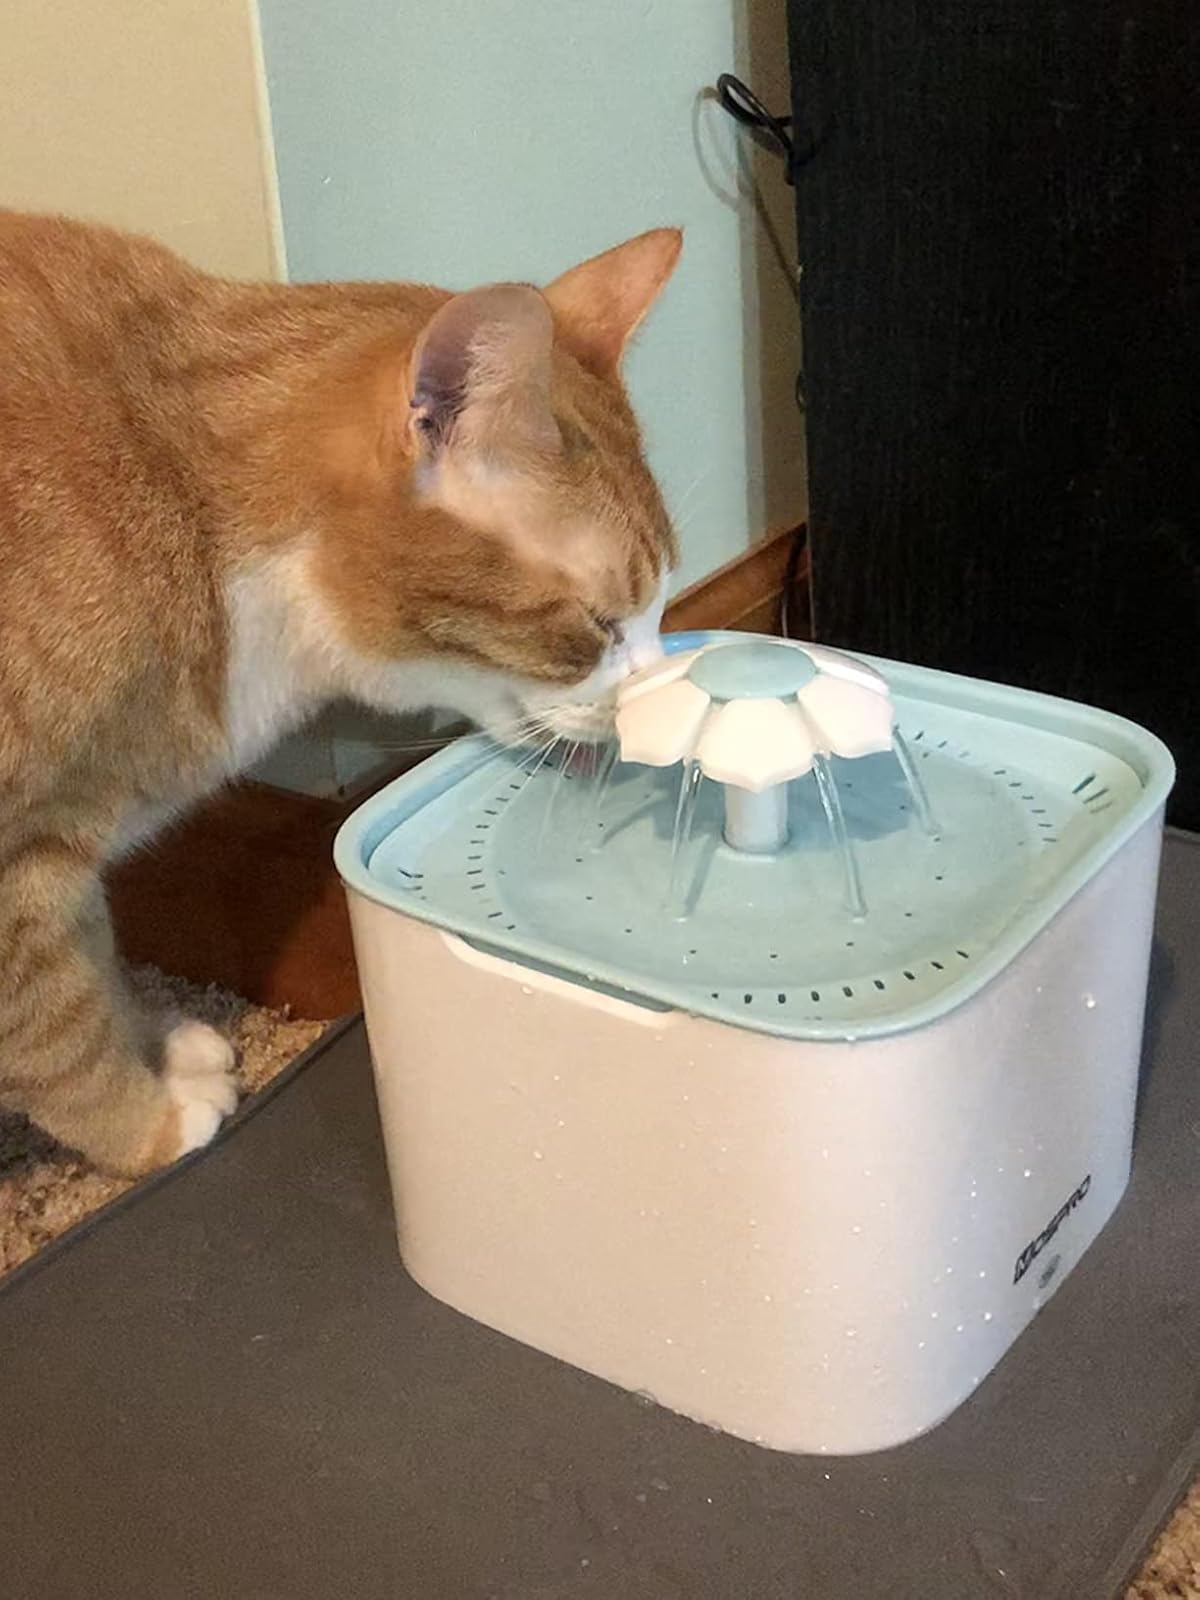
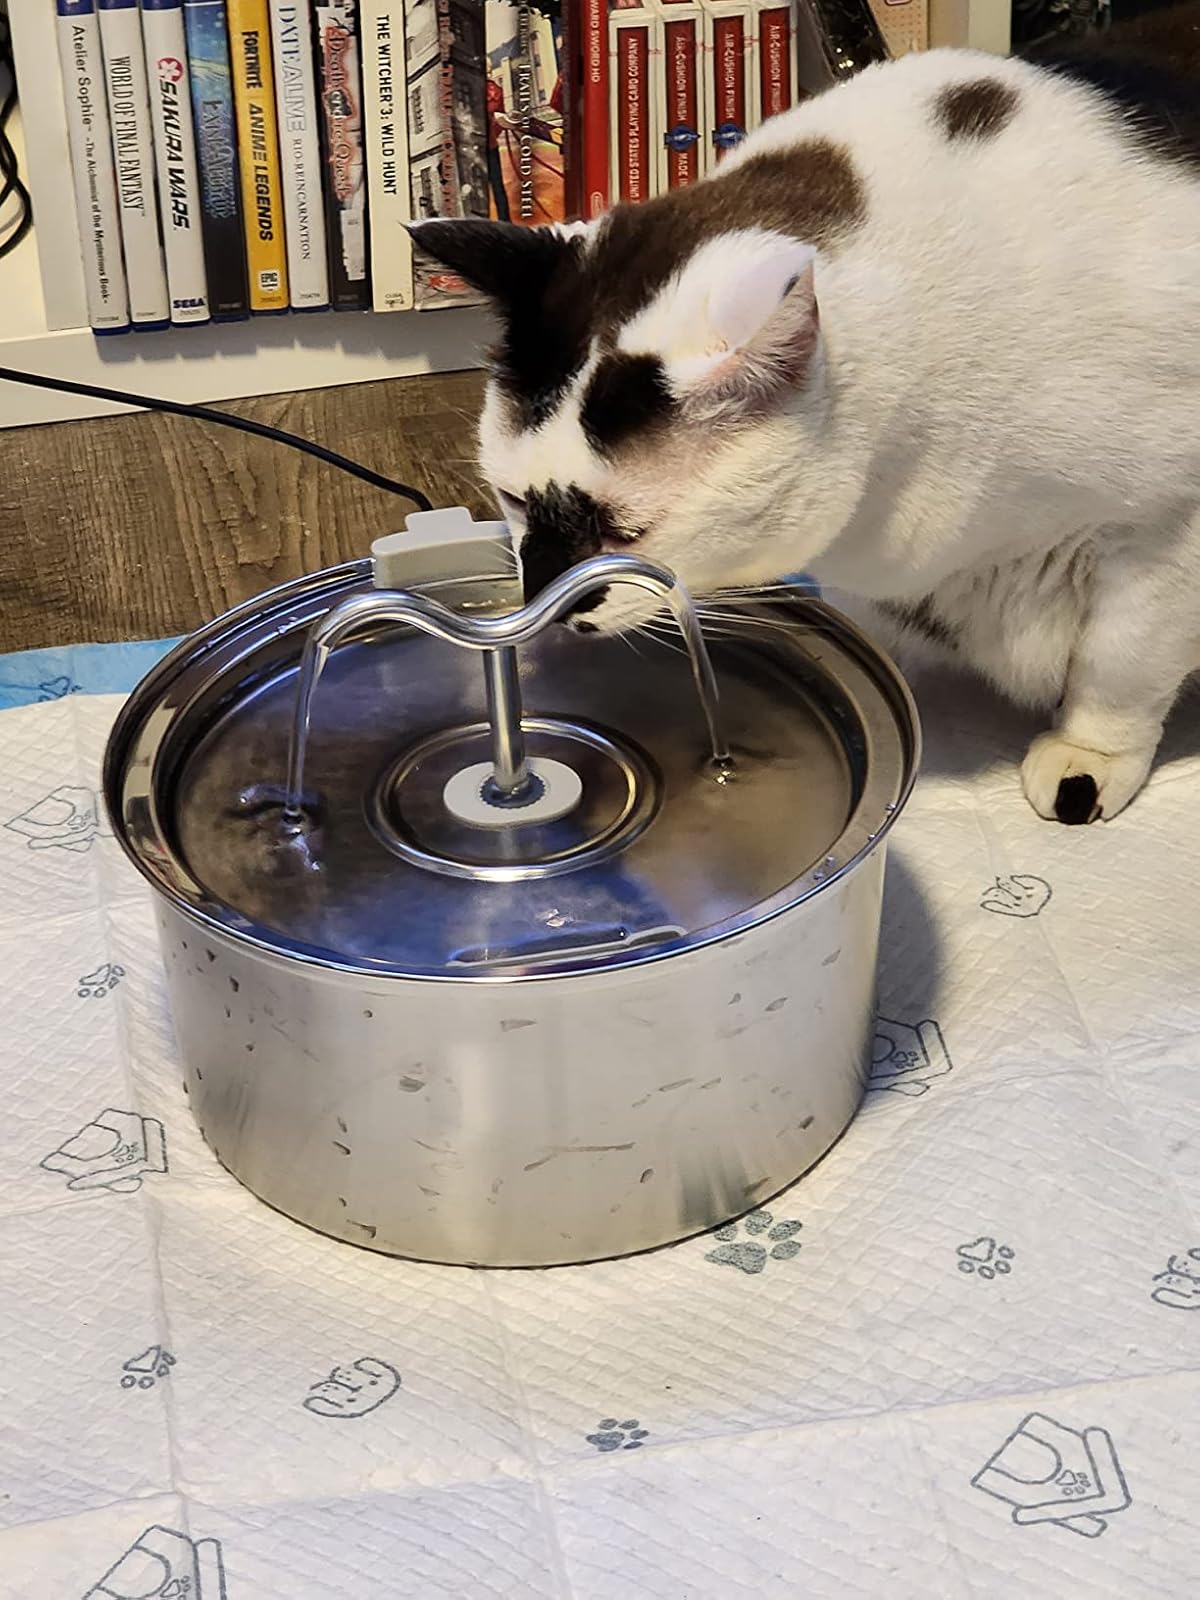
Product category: items_bowl
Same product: no